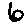
Label: 6